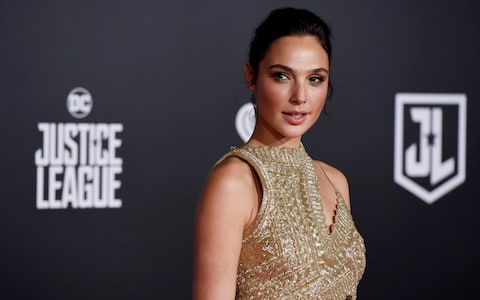
Gender: women